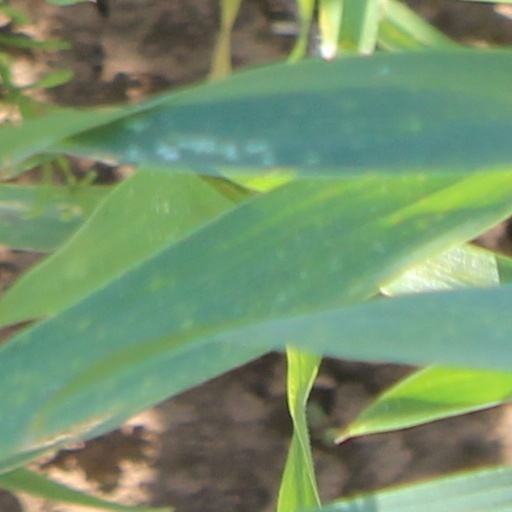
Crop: wheat